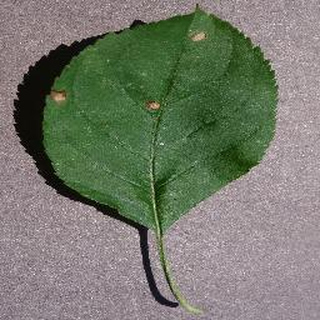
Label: apple_black_rot